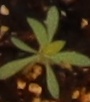
Label: Kochia